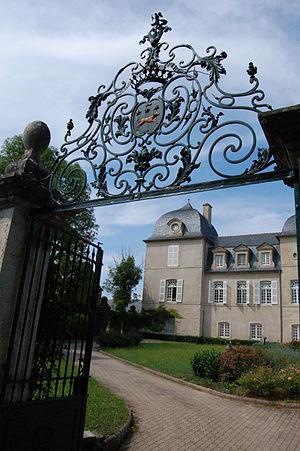
Le château de Floyrac, situé à 4 km environ au nord de Rodez, sur la commune d'Onet-le-Château, a été bâti vers 1670 dans un style XVIIᵉ siècle. Il est composé de deux pavillons aux angles et d’un troisième au milieu de la façade méridionale. Le château est recouvert d’une toiture à la Mansart, éclairée au niveau des pavillons par une lucarne en « œil-de-bœuf » ou oculus. Au début du XVIIIᵉ siècle, le château comprenait une chapelle.